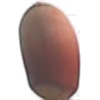
Label: hazelnut